Concrete

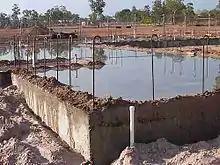
A concrete slab being kept hydrated during water curing by submersion (ponding)

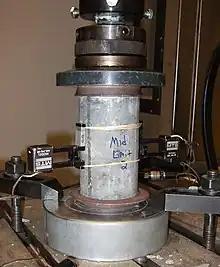
Compression testing of a concrete cylinder

Concrete production is the process of mixing together the various ingredients—water, aggregate, cement, and any additives—to produce concrete. Concrete production is time-sensitive. Once the ingredients are mixed, workers must put the concrete in place before it hardens. In modern usage, most concrete production takes place in a large type of industrial facility called a concrete plant, or often a batch plant. The usual method of placement is casting in formwork, which holds the mix in shape until it has set enough to hold its shape unaided.